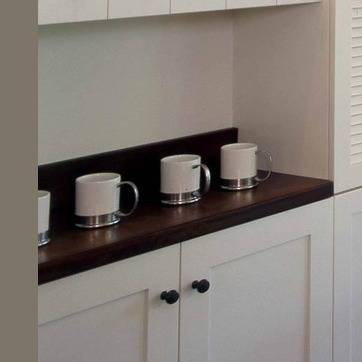
Material: ceramic